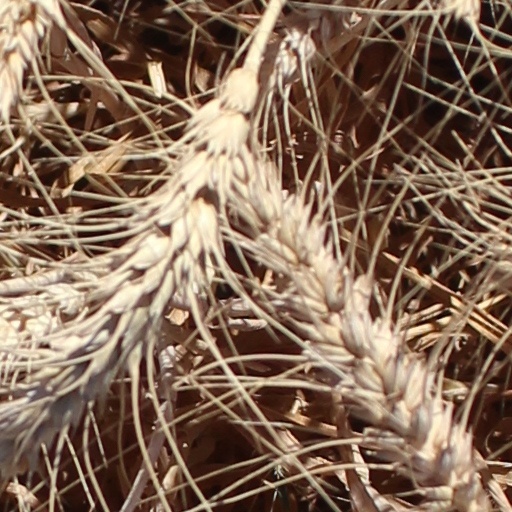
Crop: wheat